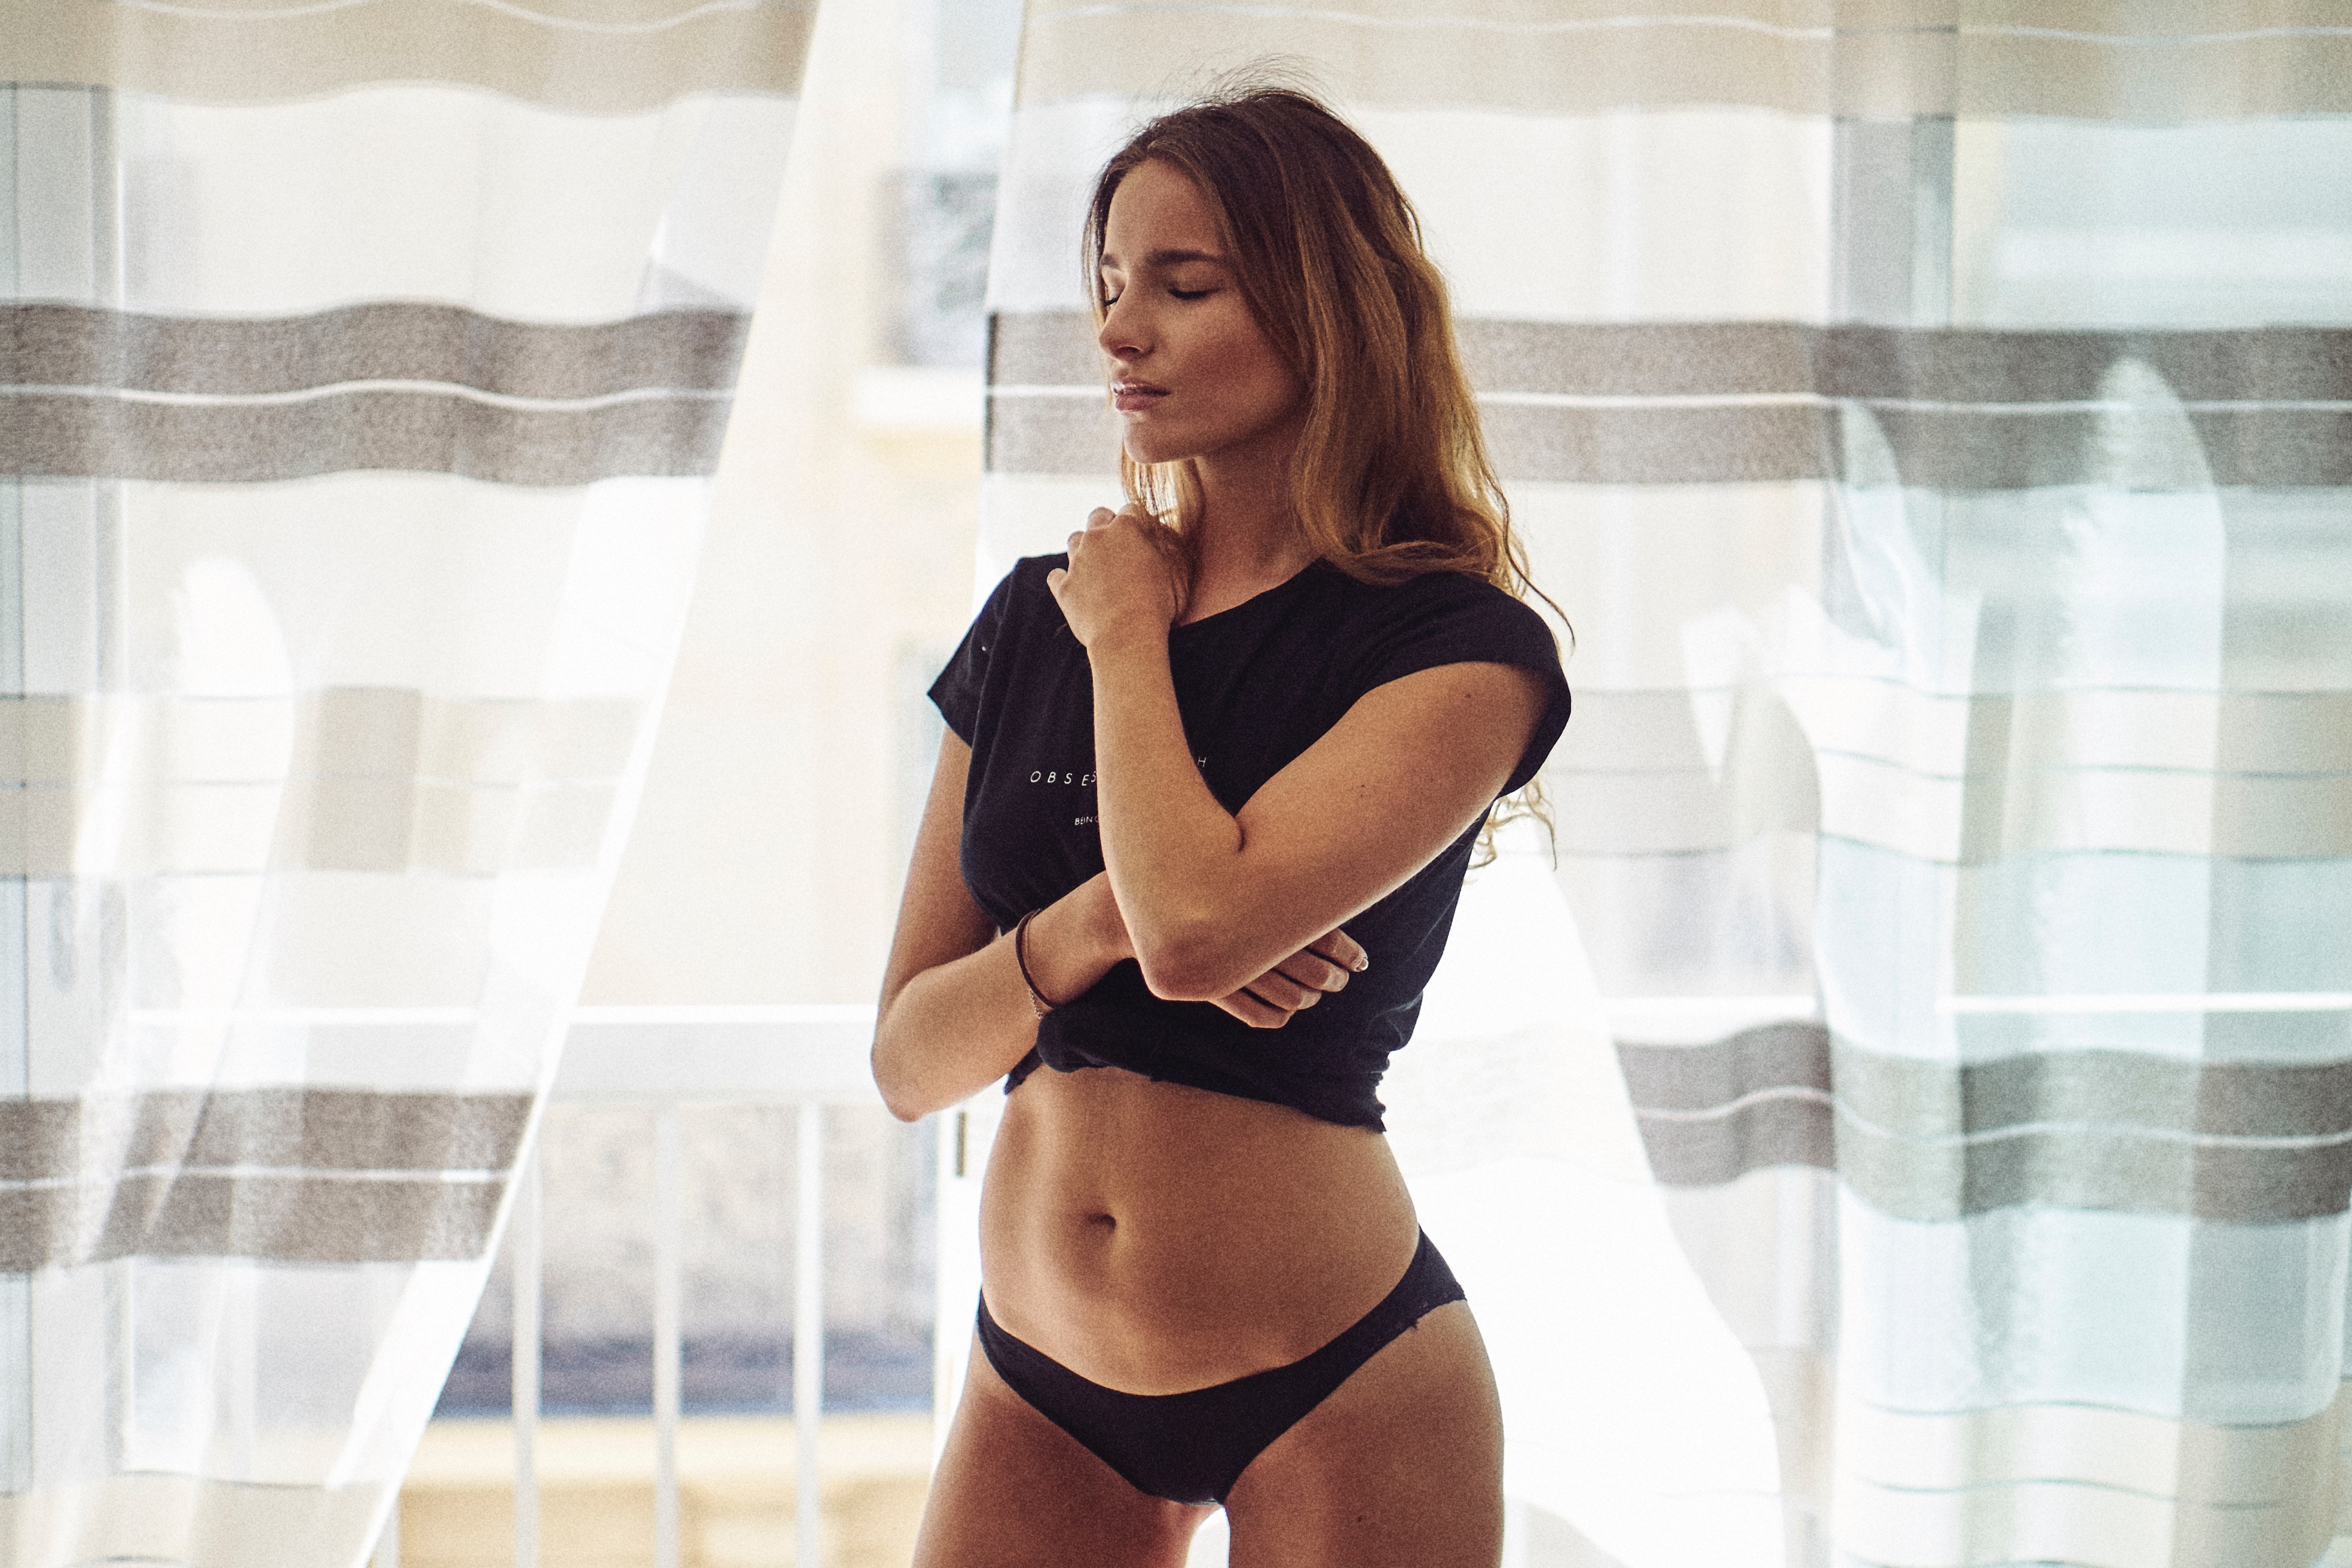
hand, hair, trunk, leg, model, finger, clothing, muscle, long hair, human body, lingerie, black hair, thigh, abdomen, photo shoot, undergarment, supermodel, gravure idol